Restless Heart

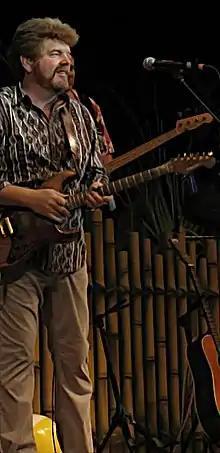
Musician Mac McAnally playing an electric guitar.

The rotation of lead vocal duties continued on Restless Heart's next album, 1992's "Big Iron Horses". Leo once again served as producer and alternated with Bruce Gaitsch as rhythm guitarist on several songs, while Bernie Leadon contributed on banjo. According to the band, Leo encouraged them to write more songs by themselves than on previous efforts, as he thought both this and the absence of Stewart would allow the other members to have more fully realized musical personalities than before. In particular, Jennings thought that Dittrich, being a drummer who also sang, was favorably comparable to Eagles vocalist and drummer Don Henley. One of the tracks with Dittrich on lead vocals, "When She Cries", was the album's first single. It went to number nine on the country charts, number eleven on the Hot 100 (their highest entry on that chart), and number two on the adult contemporary charts. Additionally it accounted for the band's fifth and final Grammy nomination. After it came "We Got the Love" and "Mending Fences", which both fell short of the country top ten. Dittrich also sang the former, while Gregg sang the latter.